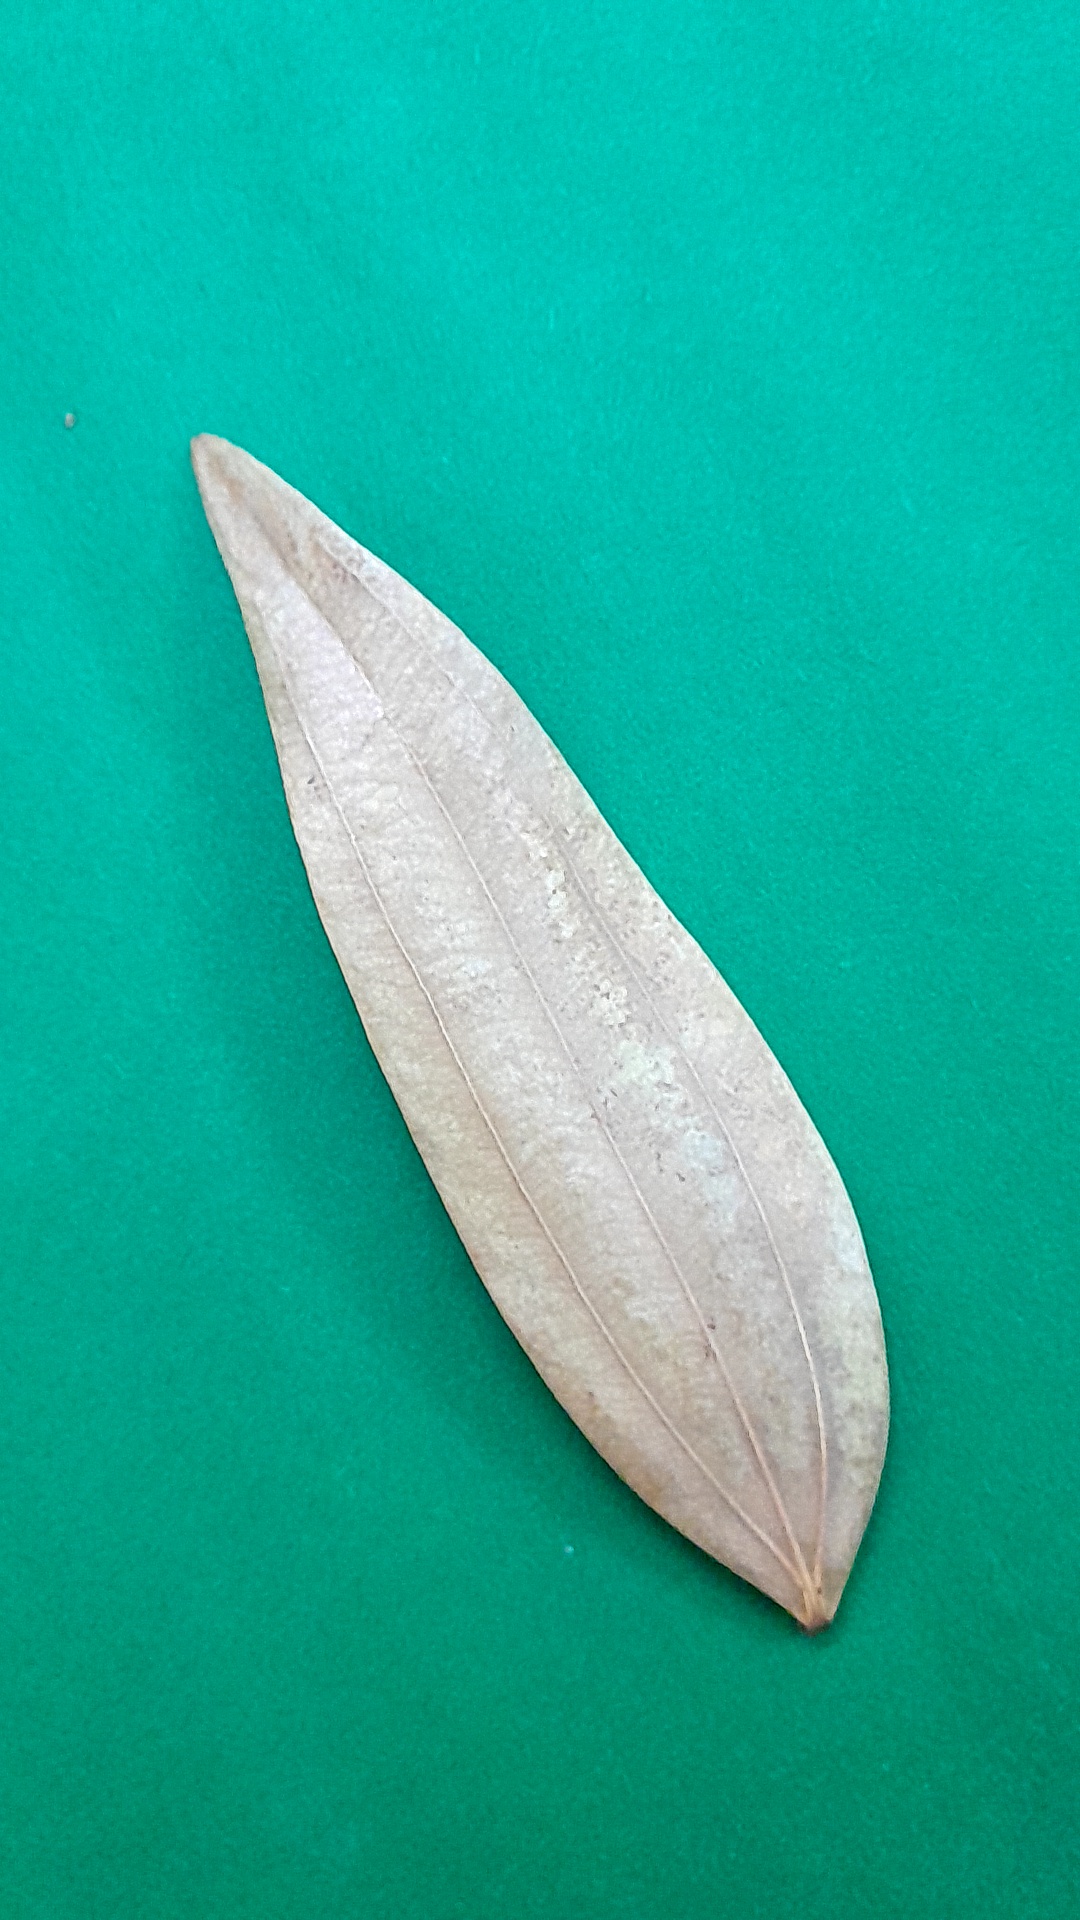
Label: Dry Leaf